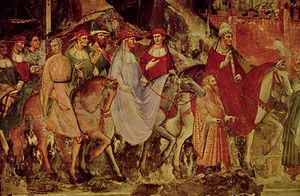
Cette page concerne l'année 1178 du calendrier julien.